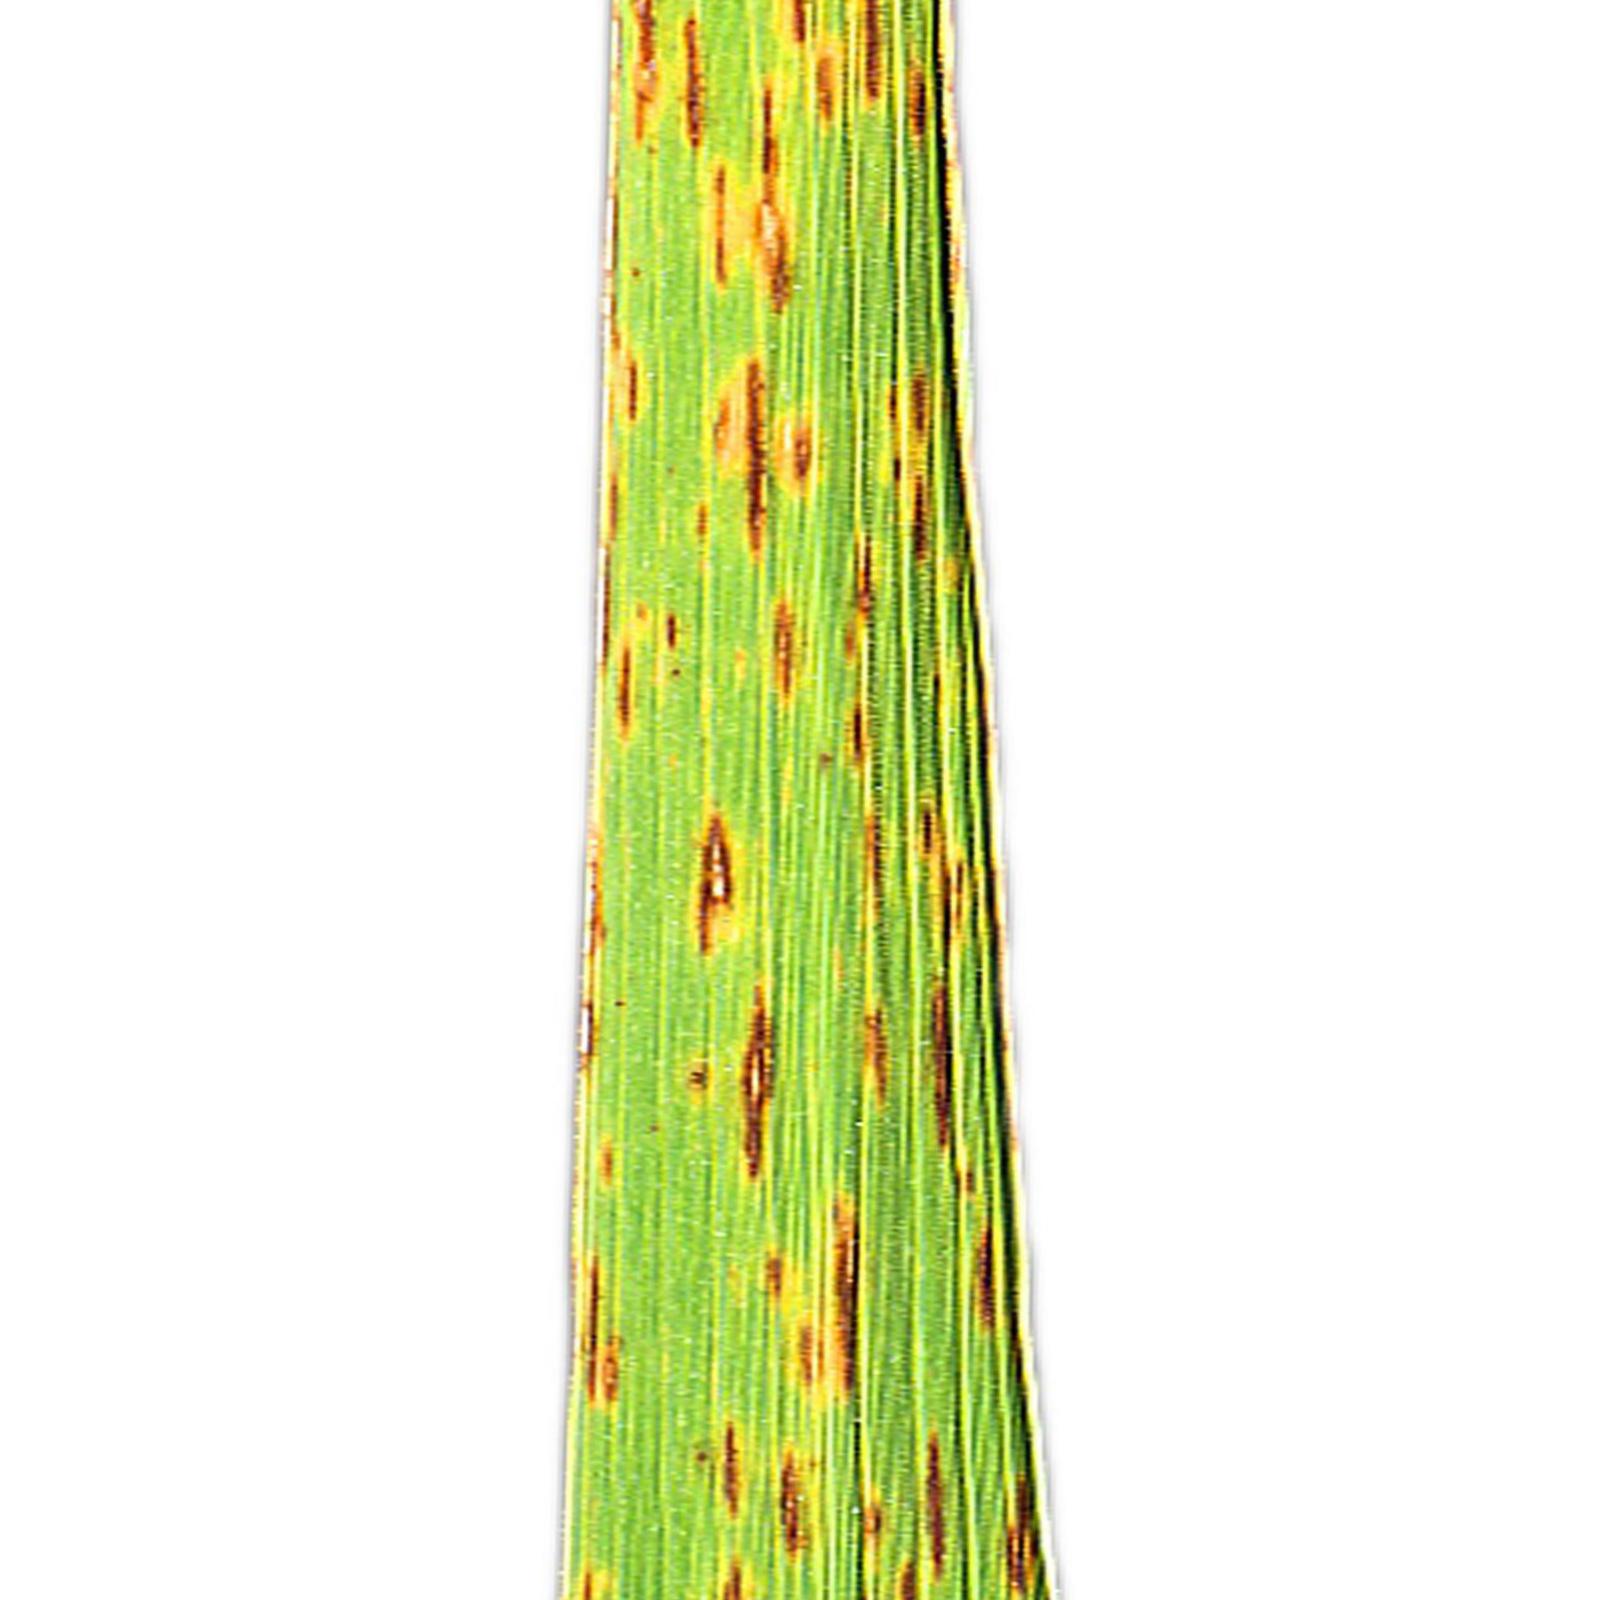
Nhãn: Bệnh Gạch Nâu ( Narrow Brown Spot )